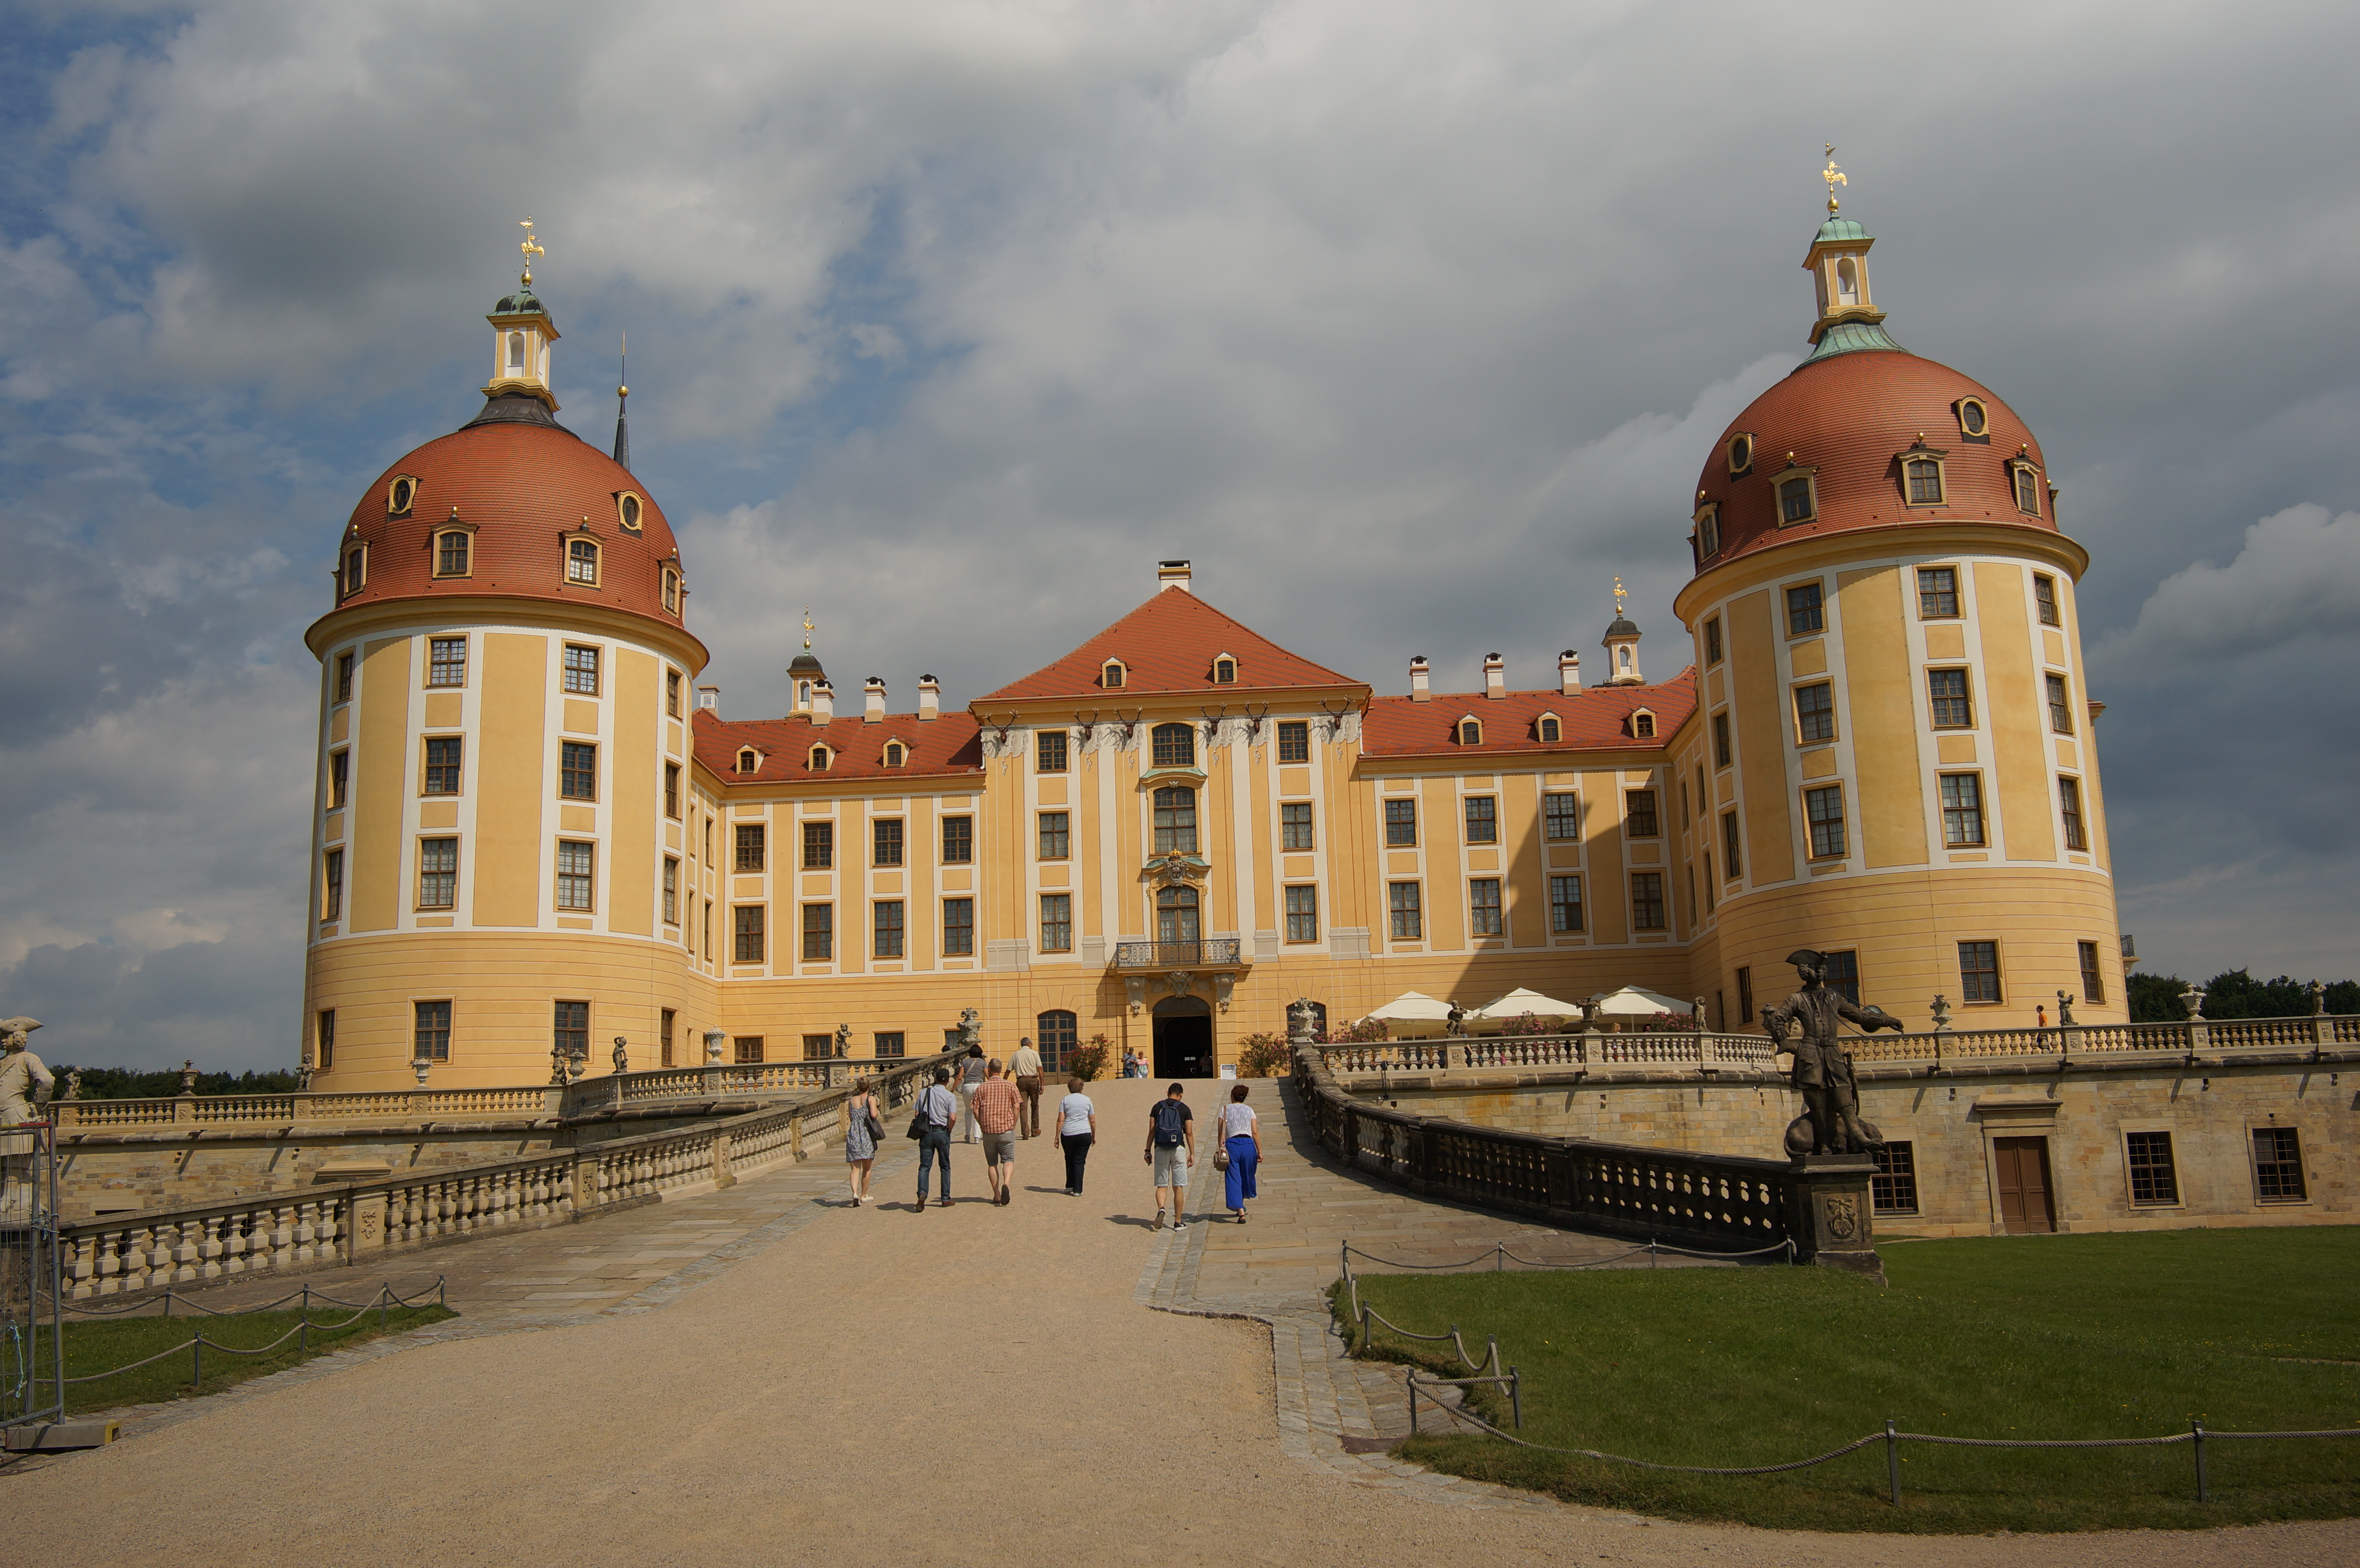
town, building, chateau, palace, cityscape, tower, landmark, church, cathedral, tourism, waterway, place of worship, 2016, monastery, germany, deutschland, samyang, sony, town square, basilica, nex, nex6, saxony, sachsen, 21mm, lenstagged, samyang21mm114umccse, samyang21mm, steffenzahn, moritzburg, water castle